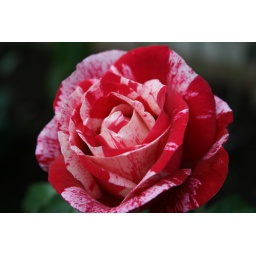
Red and white 'Henri Matisse' rose in my rose garden.